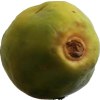
Label: papaya